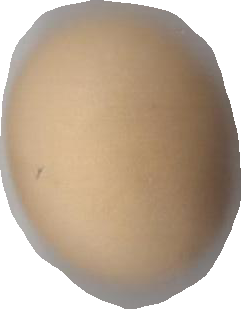
Variety: Grobogan